Avala

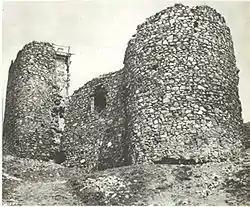
Žrnov fortress, destroyed in 1934

In the Middle Ages, the town of Žrnov or "Avalski Grad" (Avala town) was located on top of Avala. In 1442. it was conquered by the Ottoman Empire, which built a new town in Žrnov's place as a counter-fortress to the Belgrade city fort, and renamed it "havale", which originally comes from Arabic and means "obstacle" or "shelter".